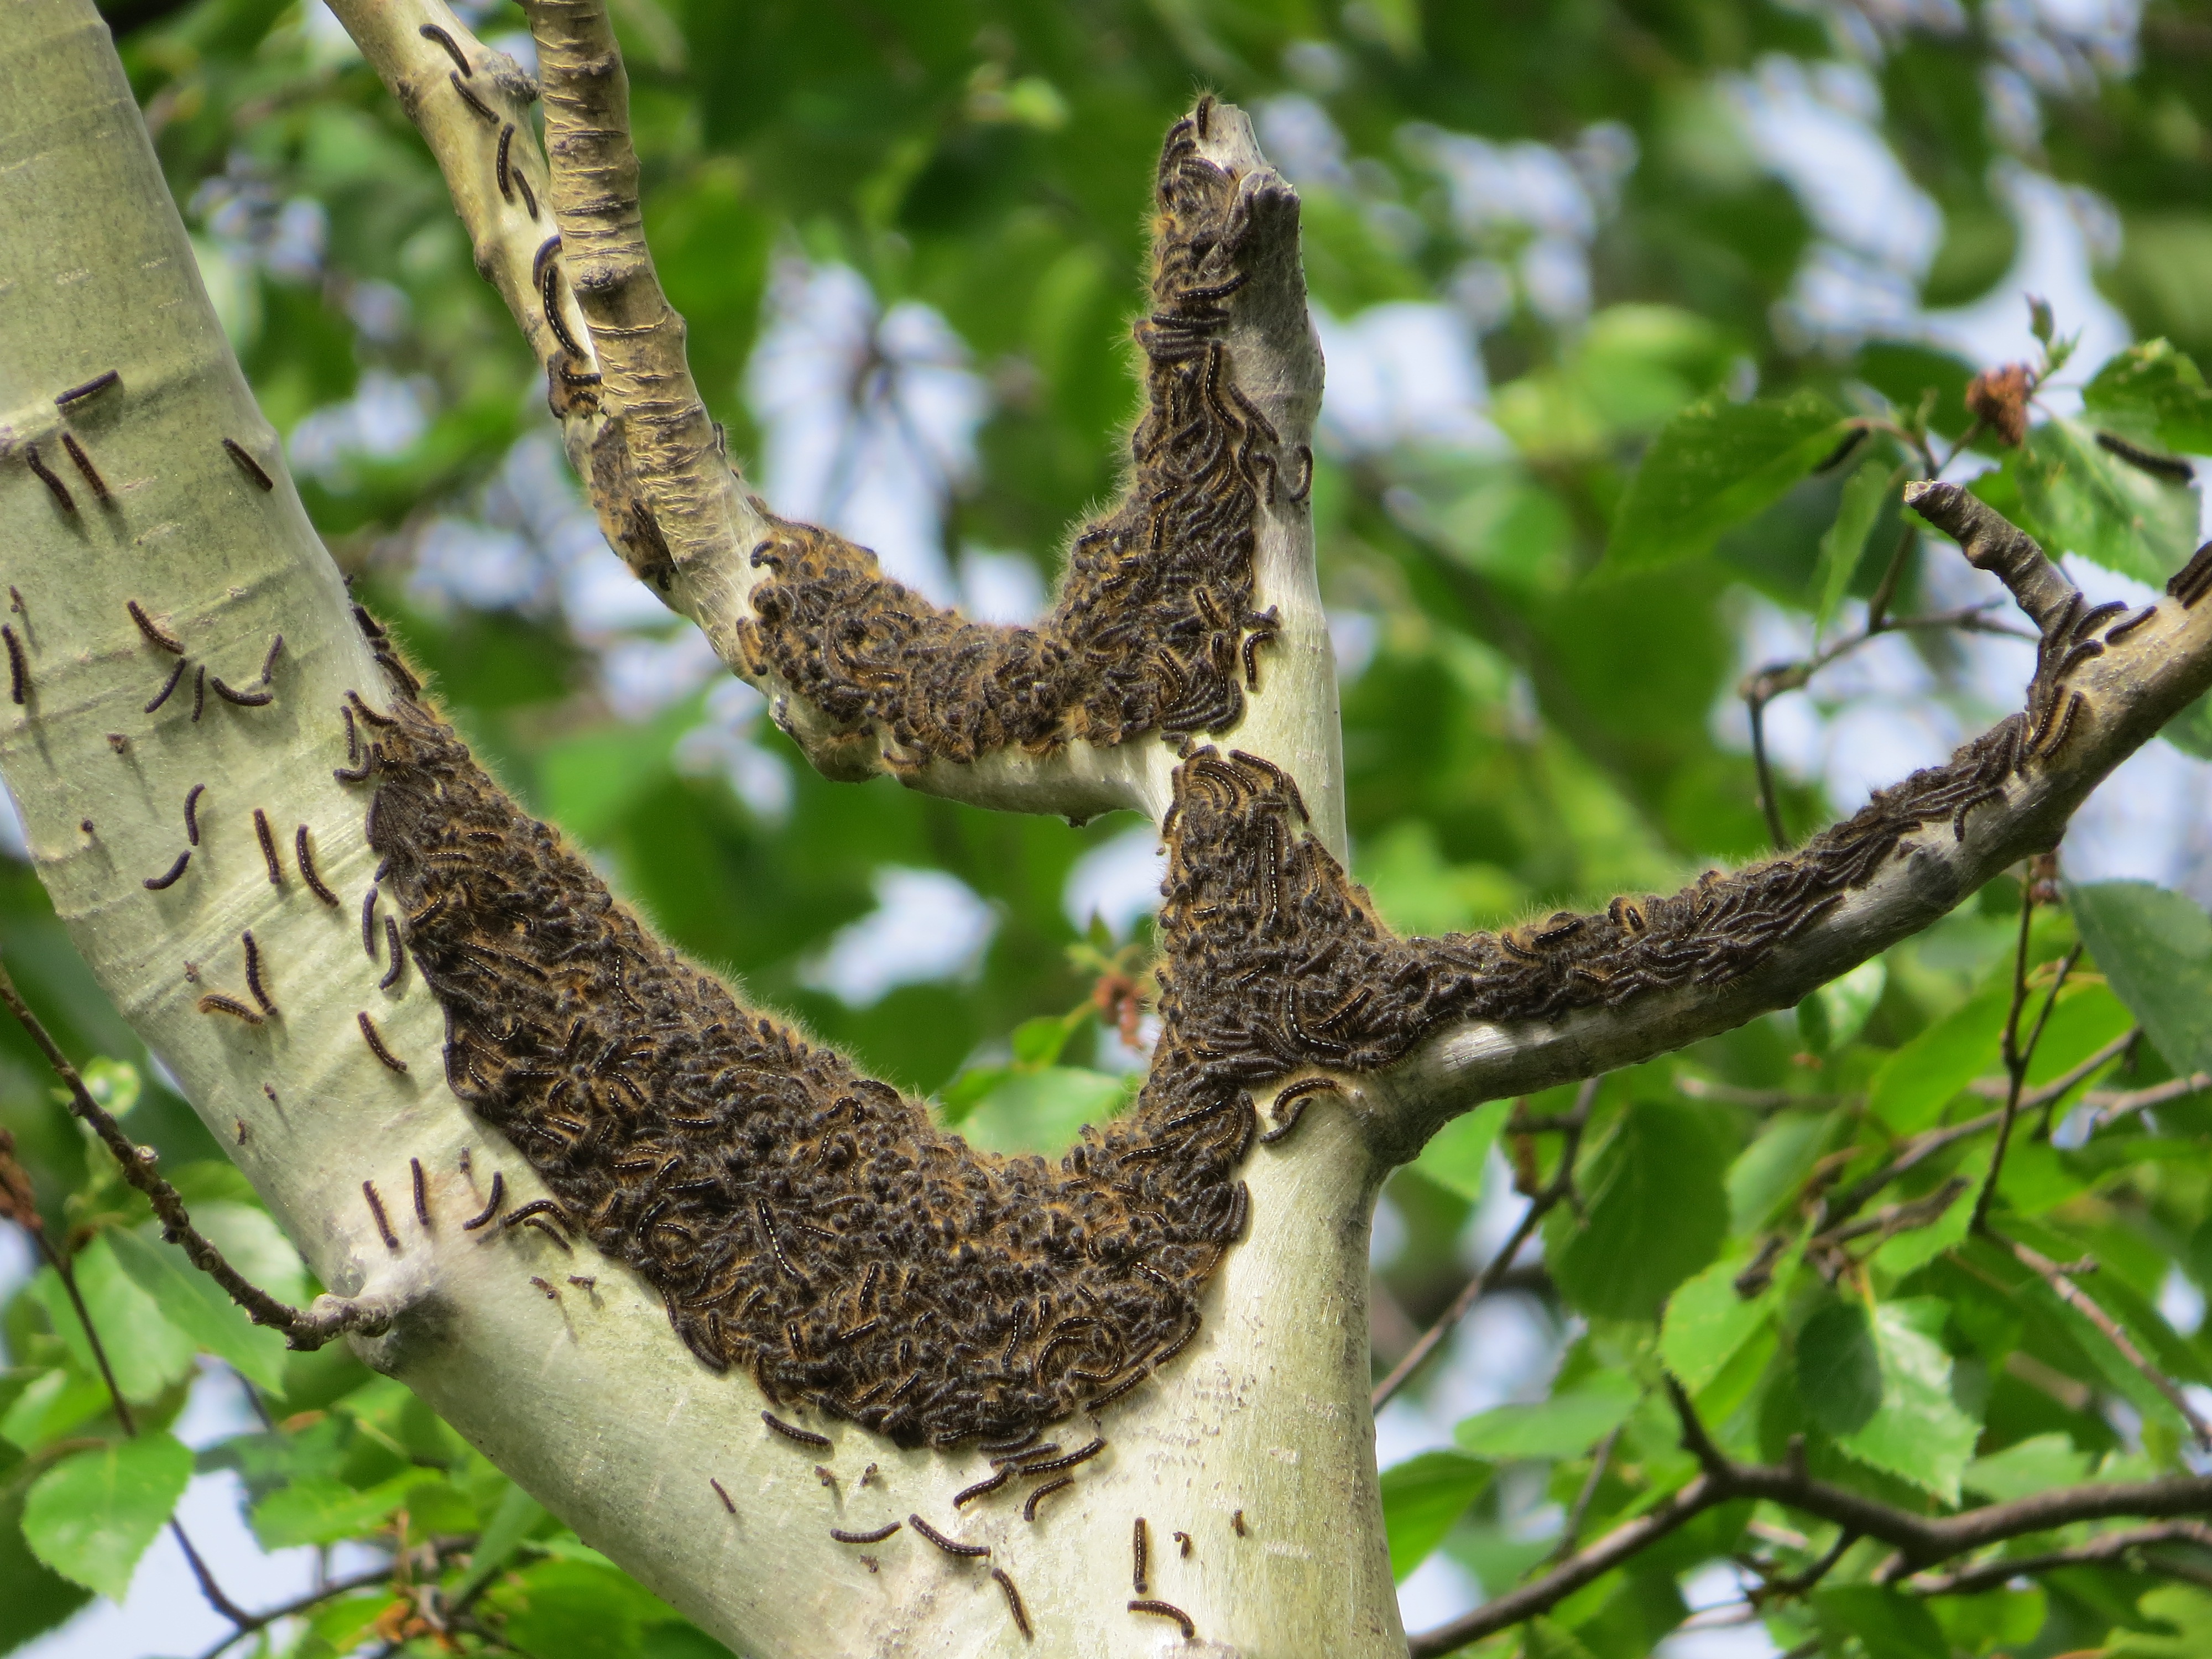
tree, nature, branch, bird, group, flower, trunk, wildlife, produce, insect, fauna, bird nest, caterpillars, pests, north america, woody plant, tent caterpillars